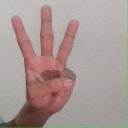
अक्षर: व